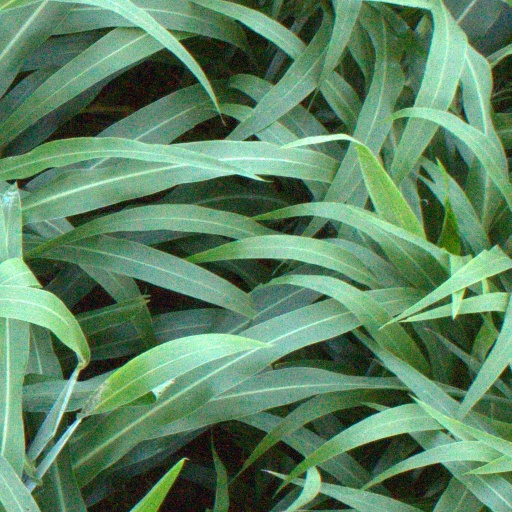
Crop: sorghum